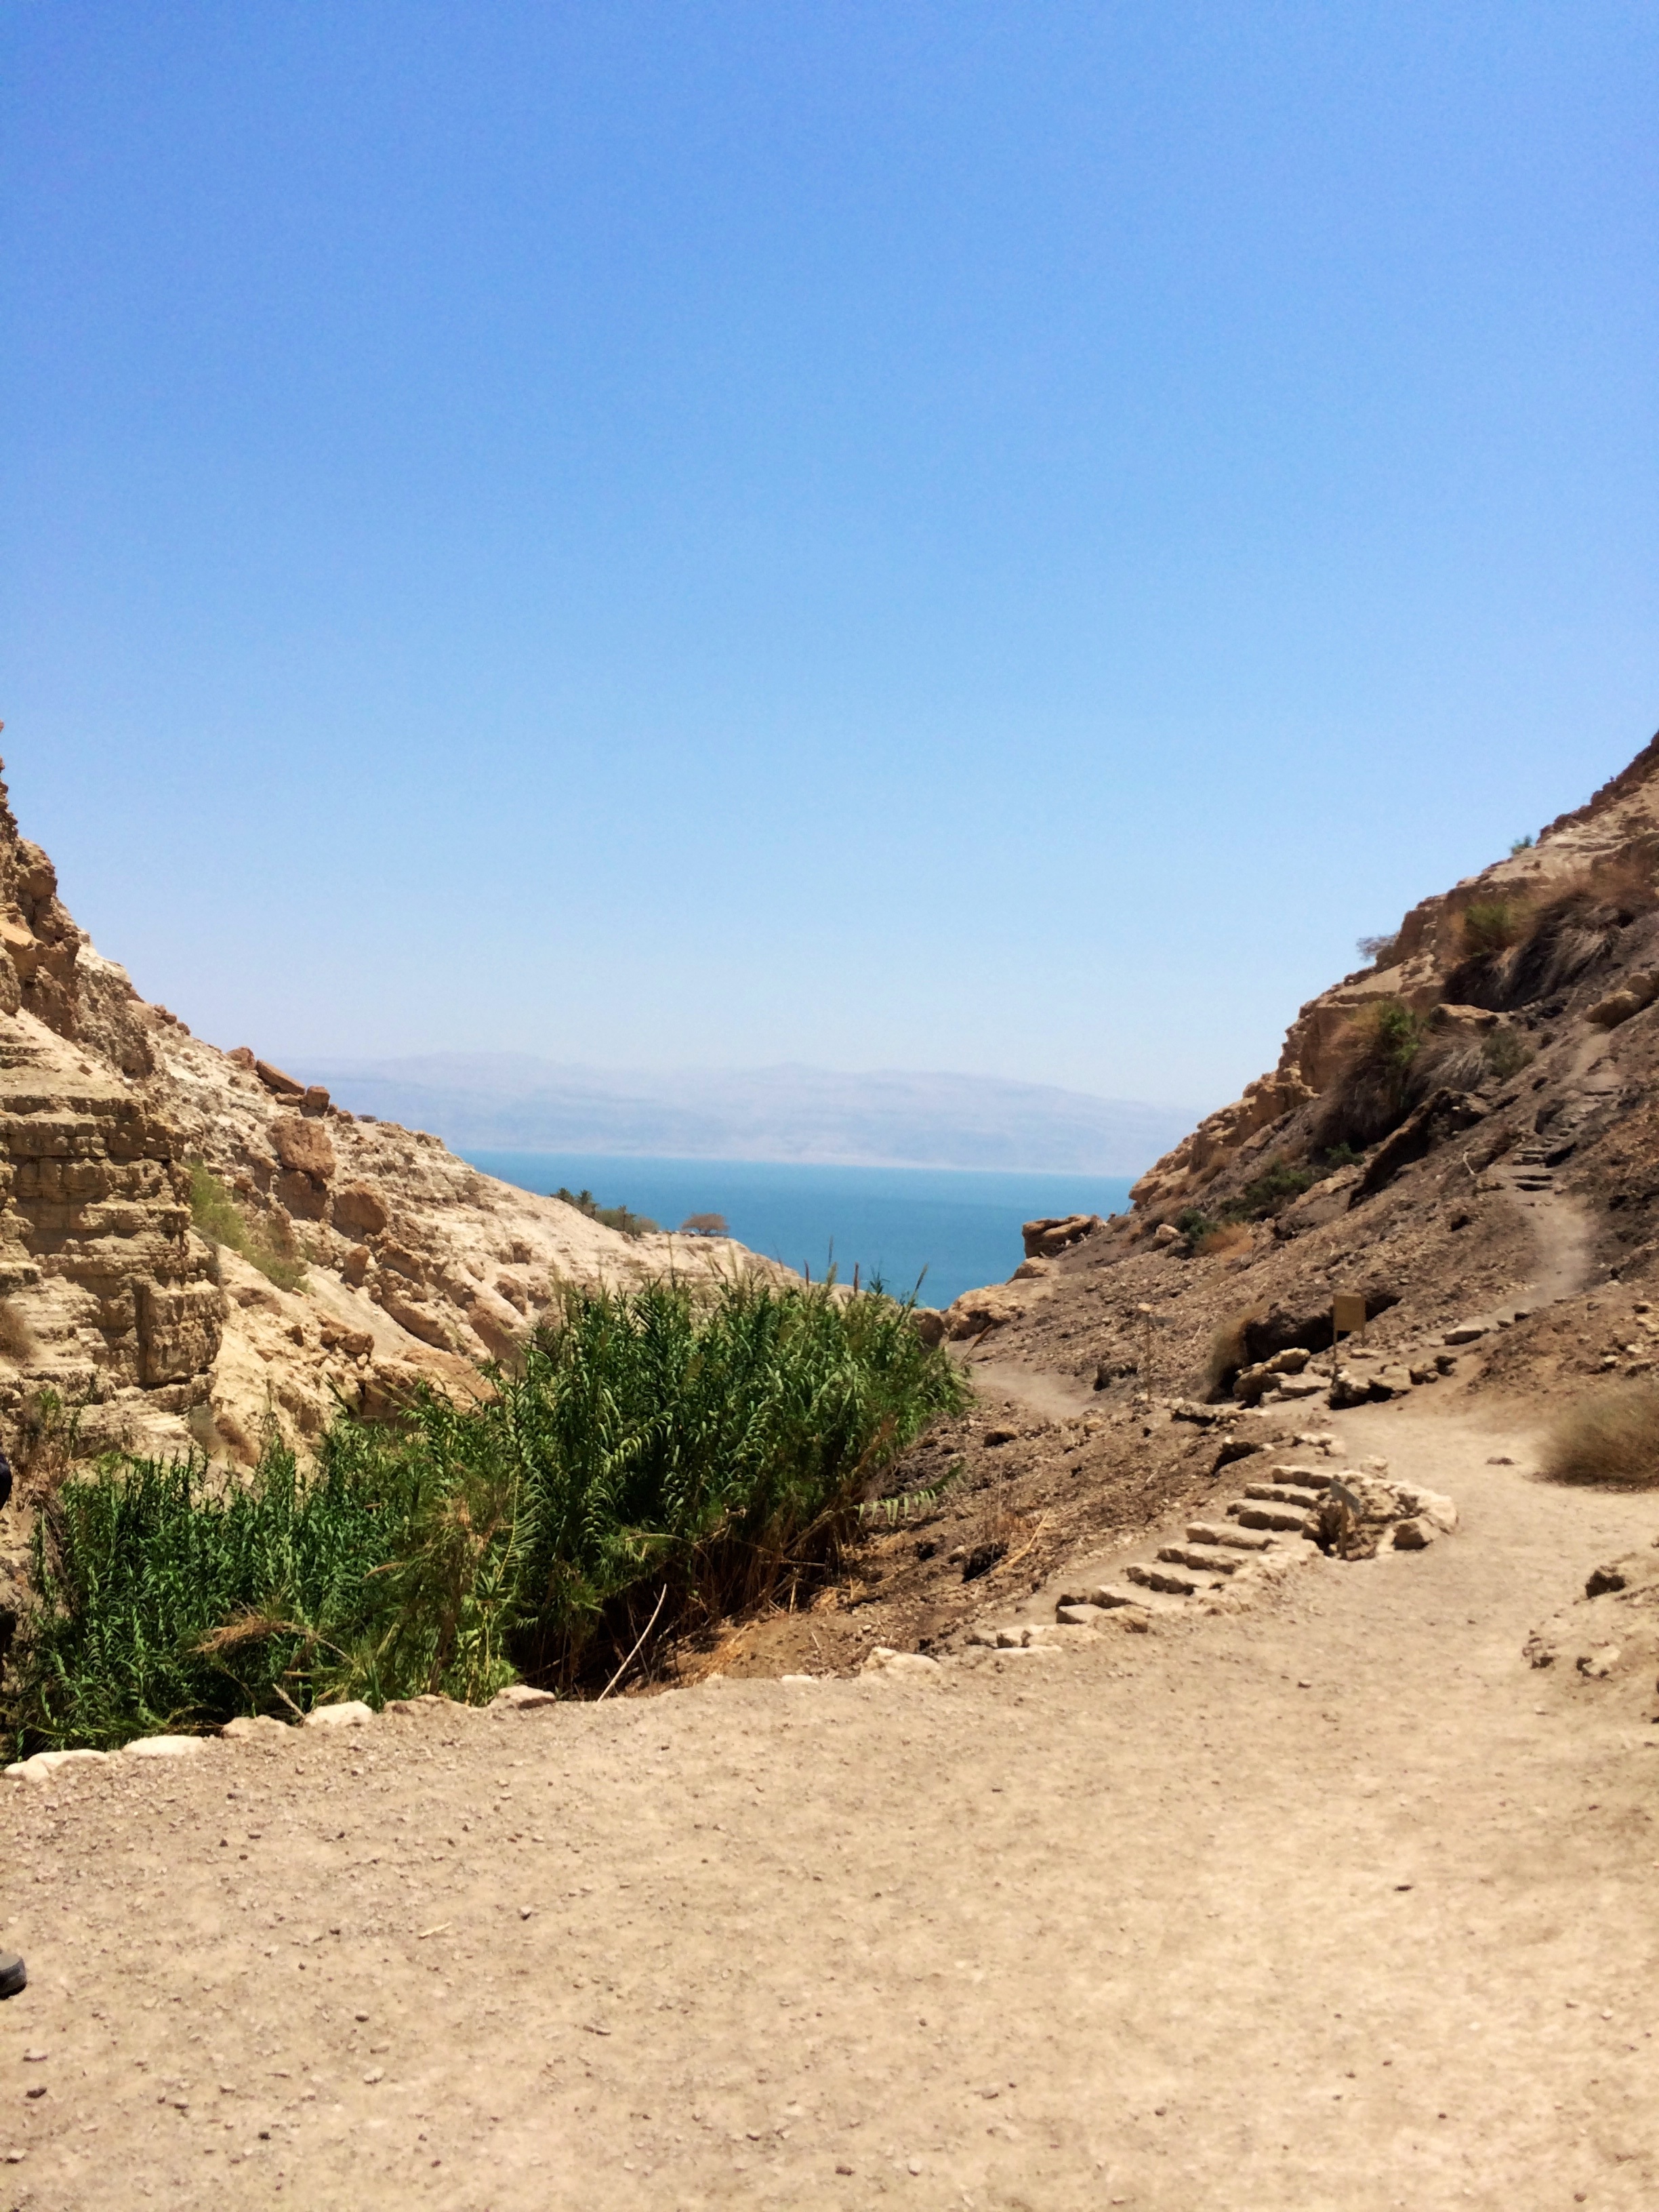
landscape, sea, coast, sand, rock, wilderness, walking, mountain, trail, desert, lake, adventure, valley, vacation, cliff, soil, terrain, ridge, geology, badlands, plateau, cape, wadi, landform, natural environment, geographical feature, aeolian landform, mountainous landforms